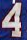
Number: 4